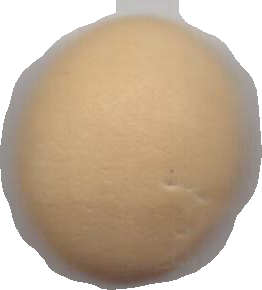
Variety: Dega